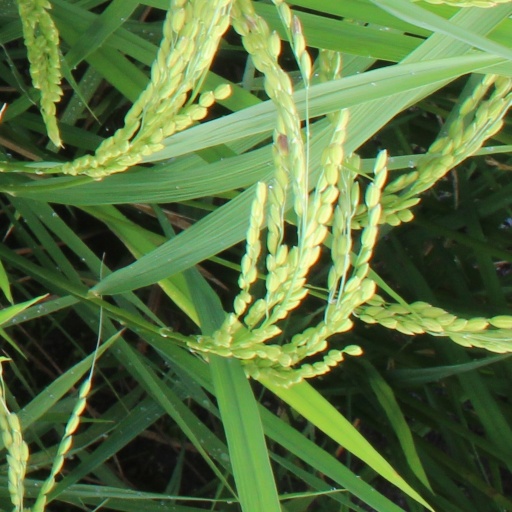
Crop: rice